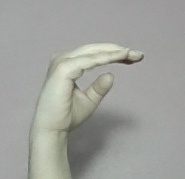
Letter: jeem